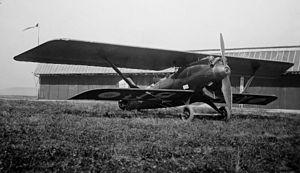
Breguet 19 A2.
Le Breguet 19 est un bombardier léger et avion de reconnaissance, également utilisé pour les vols longue distance, conçu par la société française Breguet et produit à partir de 1924.
La base aérienne 705 « François et Jean Tulasne » est une base aérienne de l'armée de l'air française située principalement sur l'aéroport de Tours St-Symphorien sur les communes de Tours et Parçay-Meslay dans le département d'Indre-et-Loire. Elle a abrité de 1961 à 2020 l'École de l'aviation de chasse 314 "Christian Martell". Elle comprend le centre de contrôle militaire de Cinq-Mars-la-Pile ainsi que des unités de l'État-major et d'autres services. Avant 1961, elle a porté successivement les numéros de base aérienne 131, puis base aérienne 109.
Le moteur Bugatti U-16 ou King-Bugatti U-16 ou Bugatti-Breguet U-16 est une série de moteurs d'avions du constructeur automobile Bugatti, conçu en 1916, pour la Première Guerre mondiale, et entre-deux-guerres, de 16 cylindres en U de 410 ch.